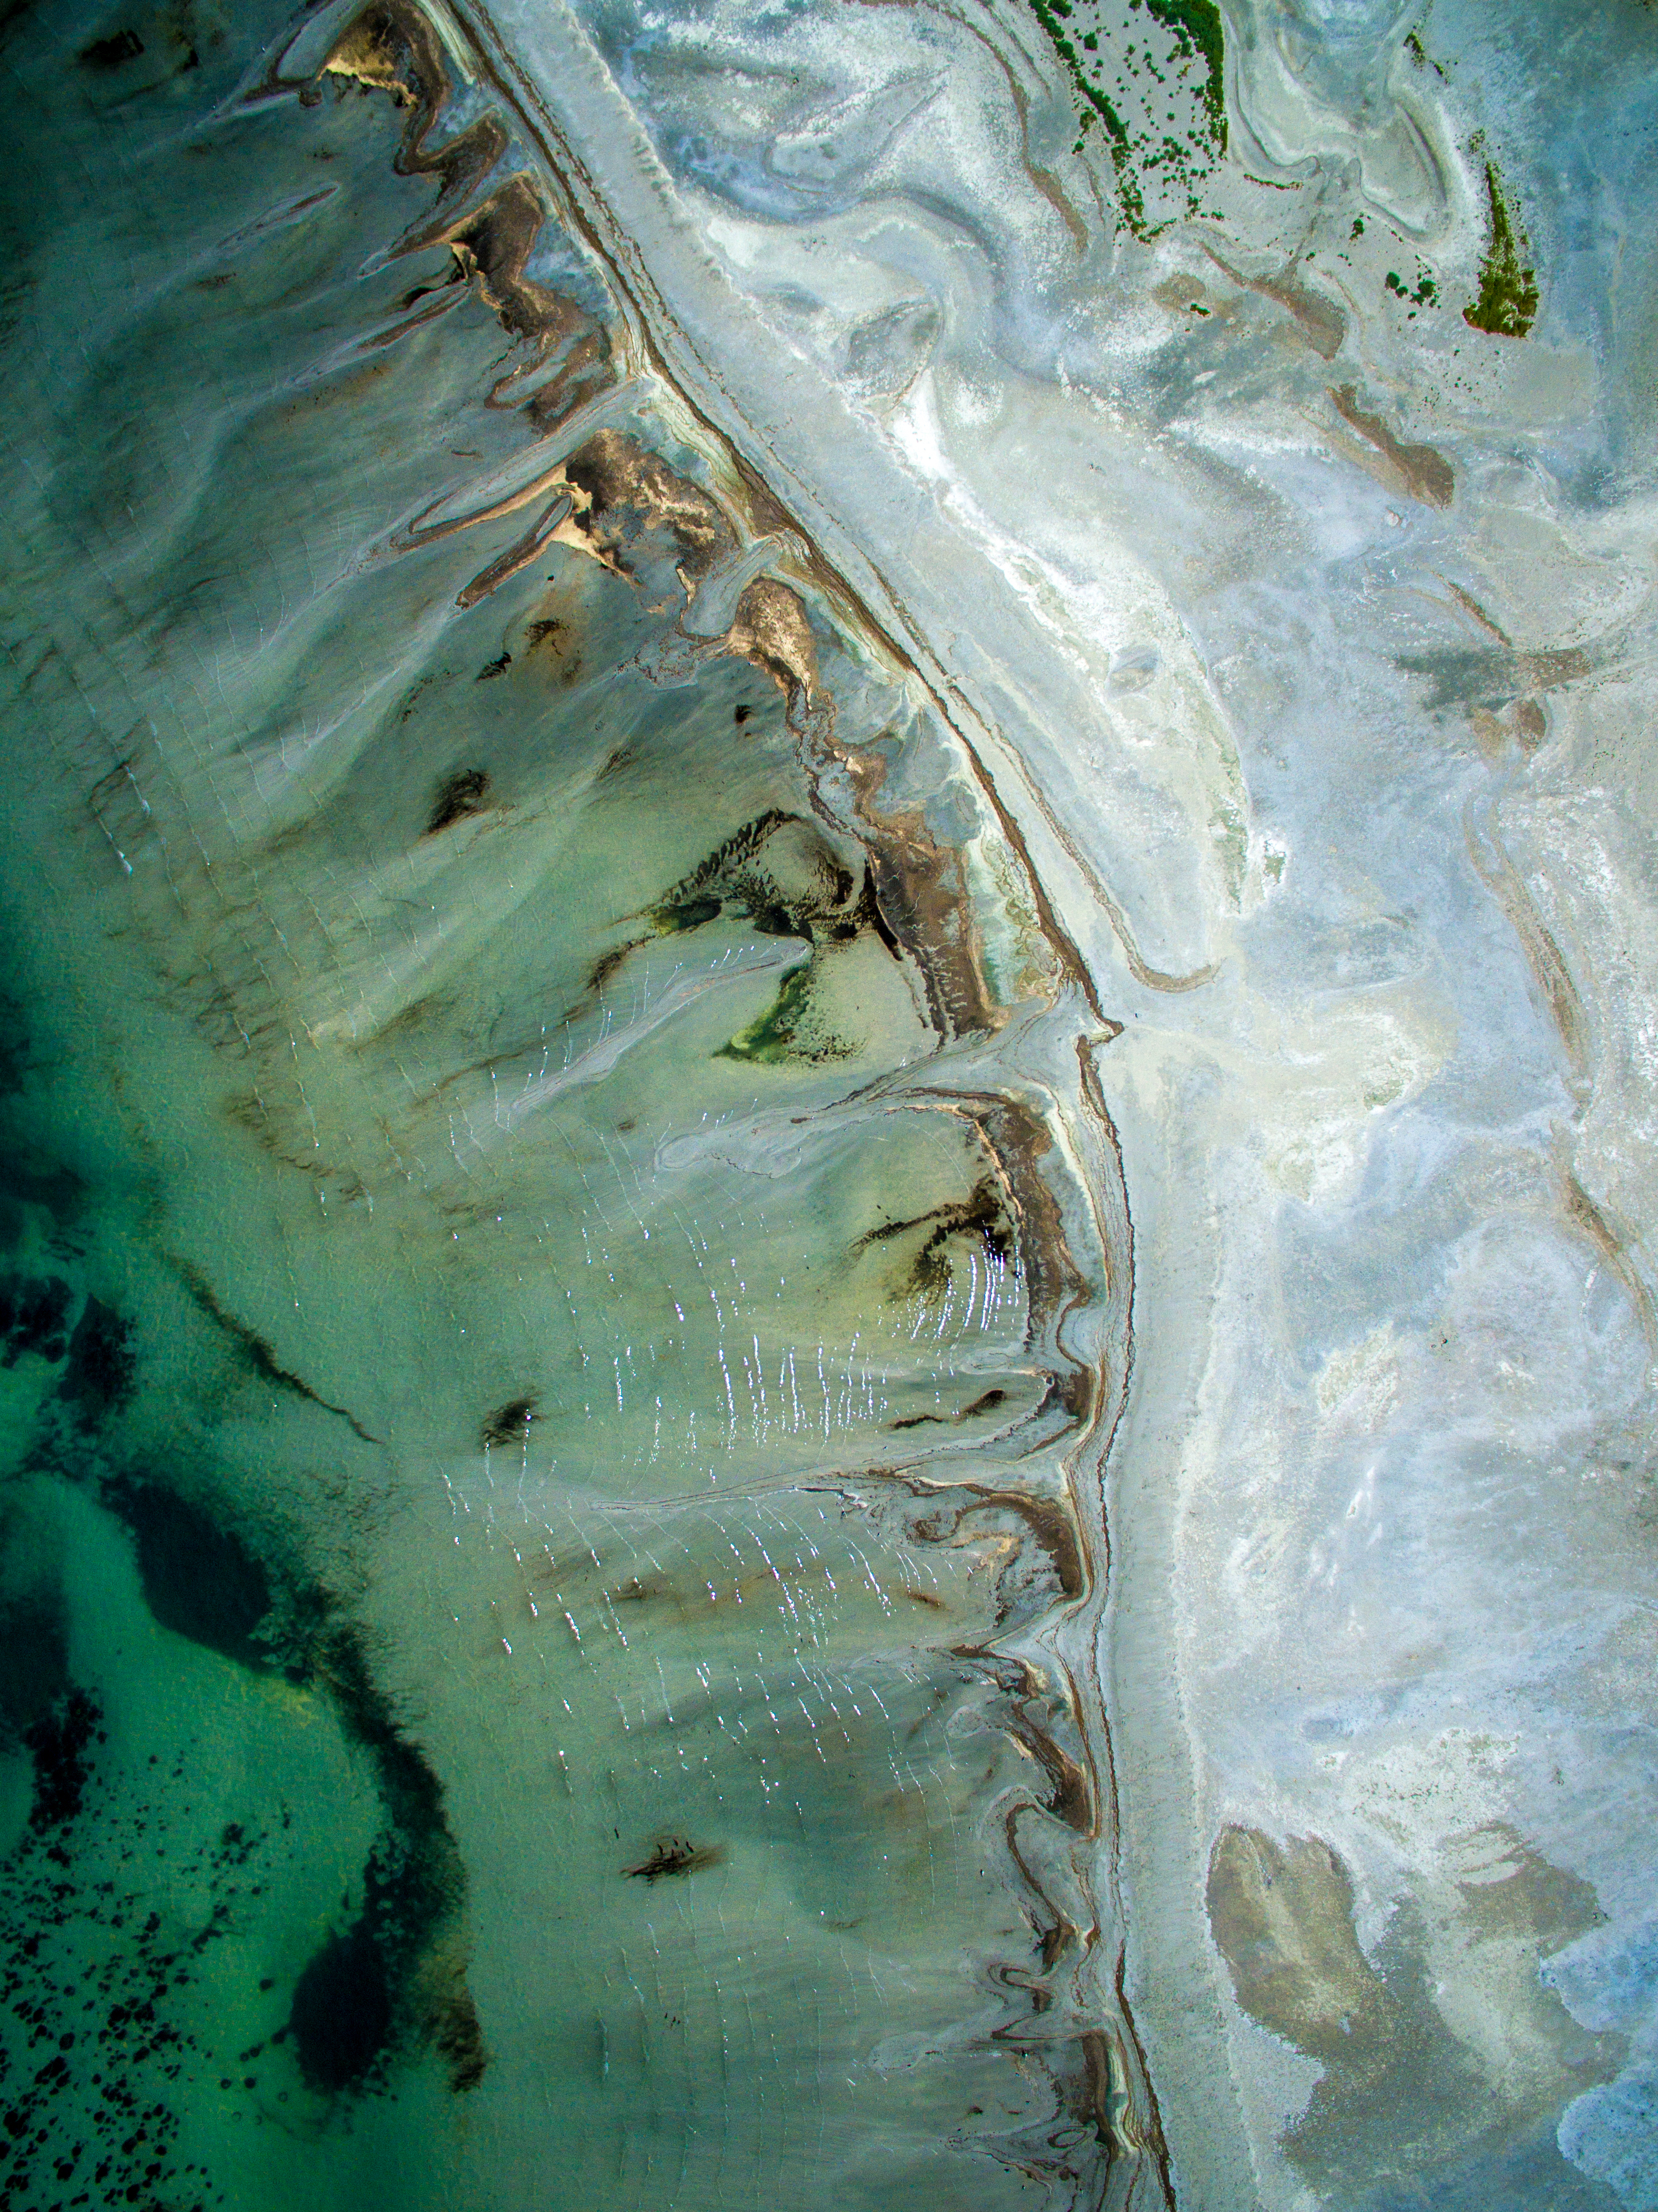
sea, water, sand, ocean, wave, formation, underwater, ice, terrain, painting, drone view